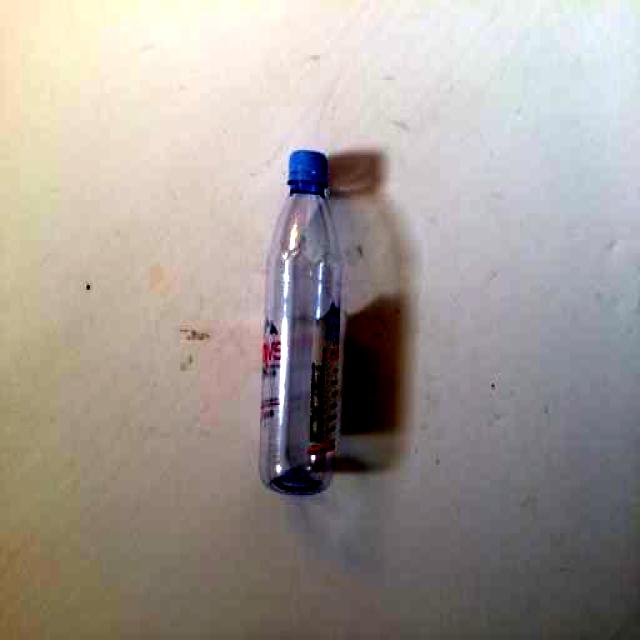
Label: Plastic